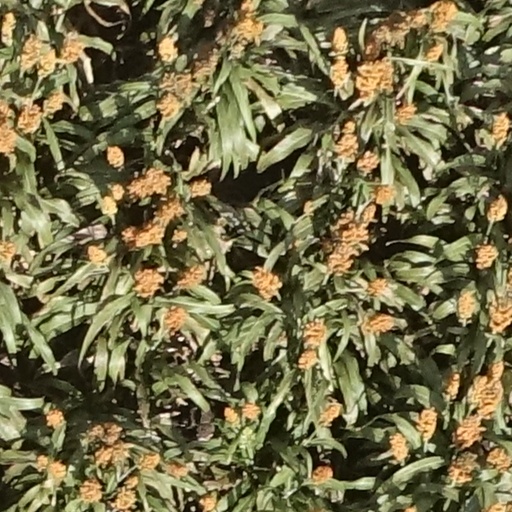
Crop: sorghum